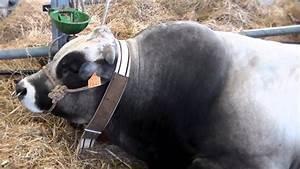
cow